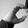
ASL letter: C